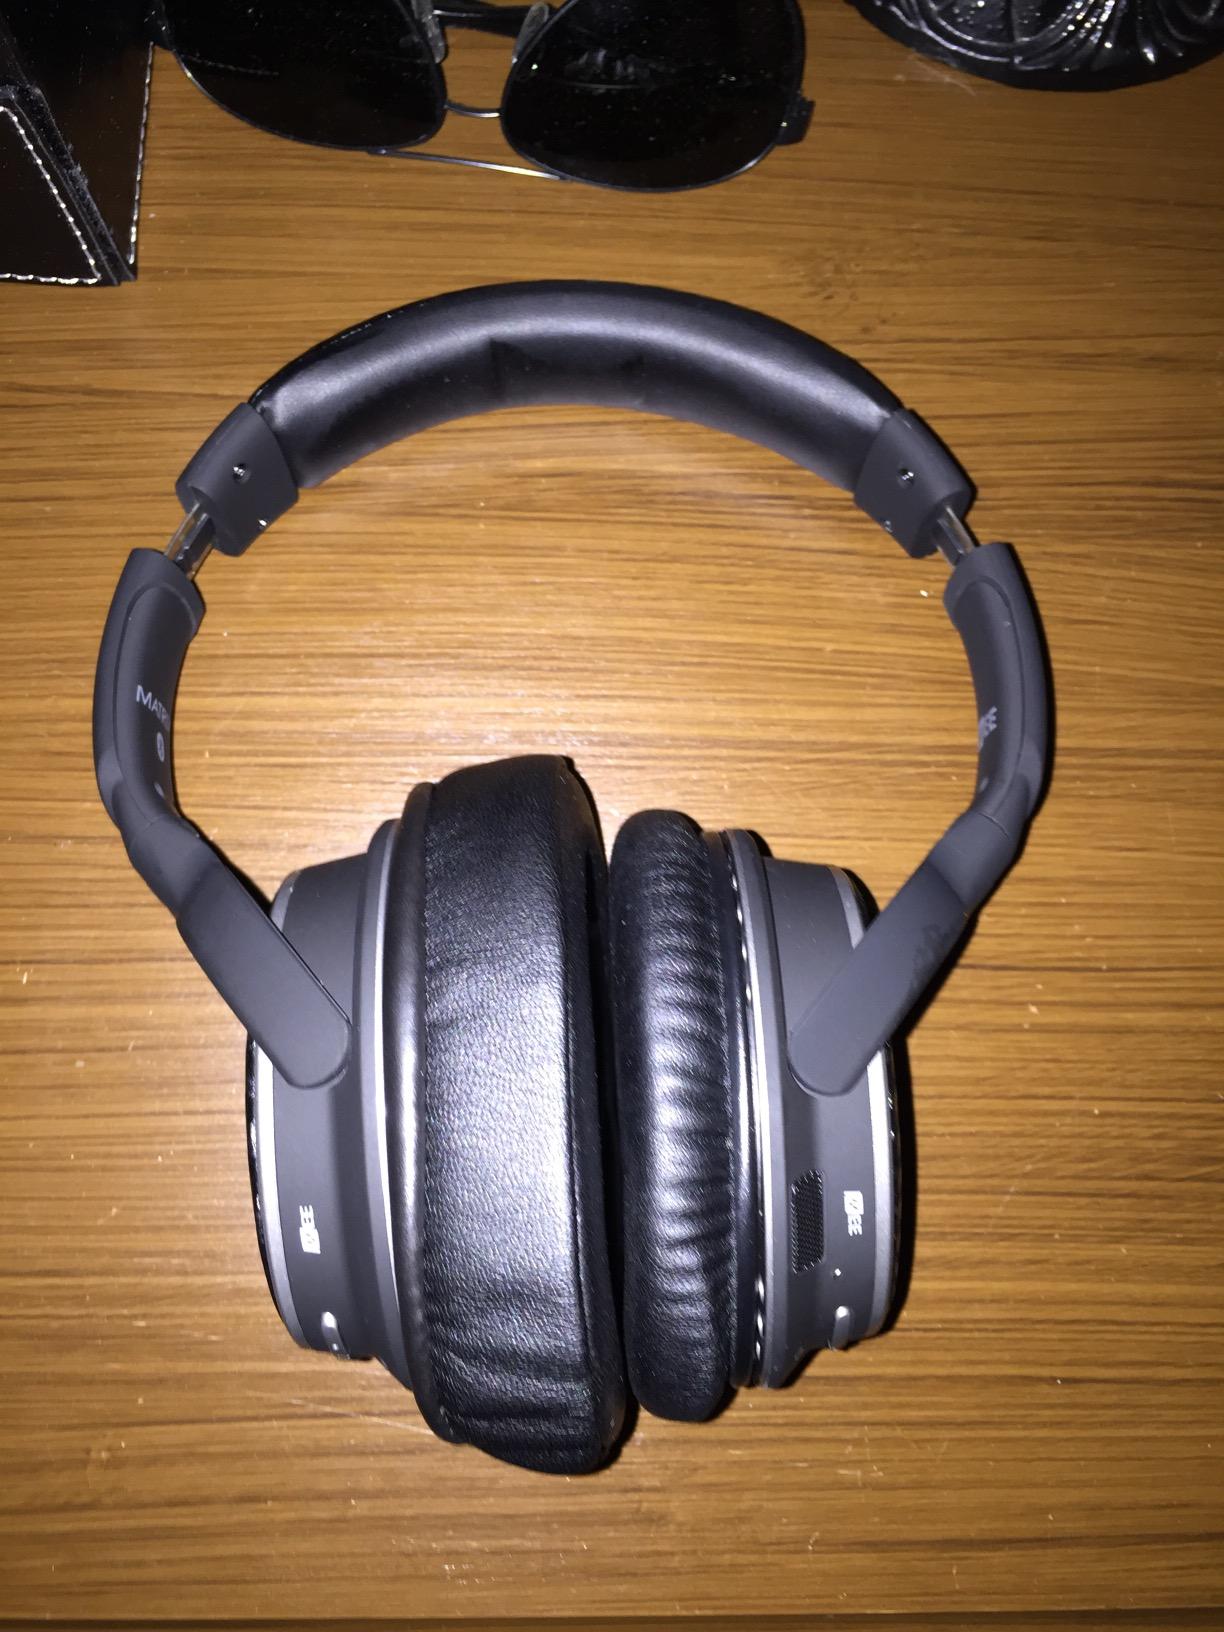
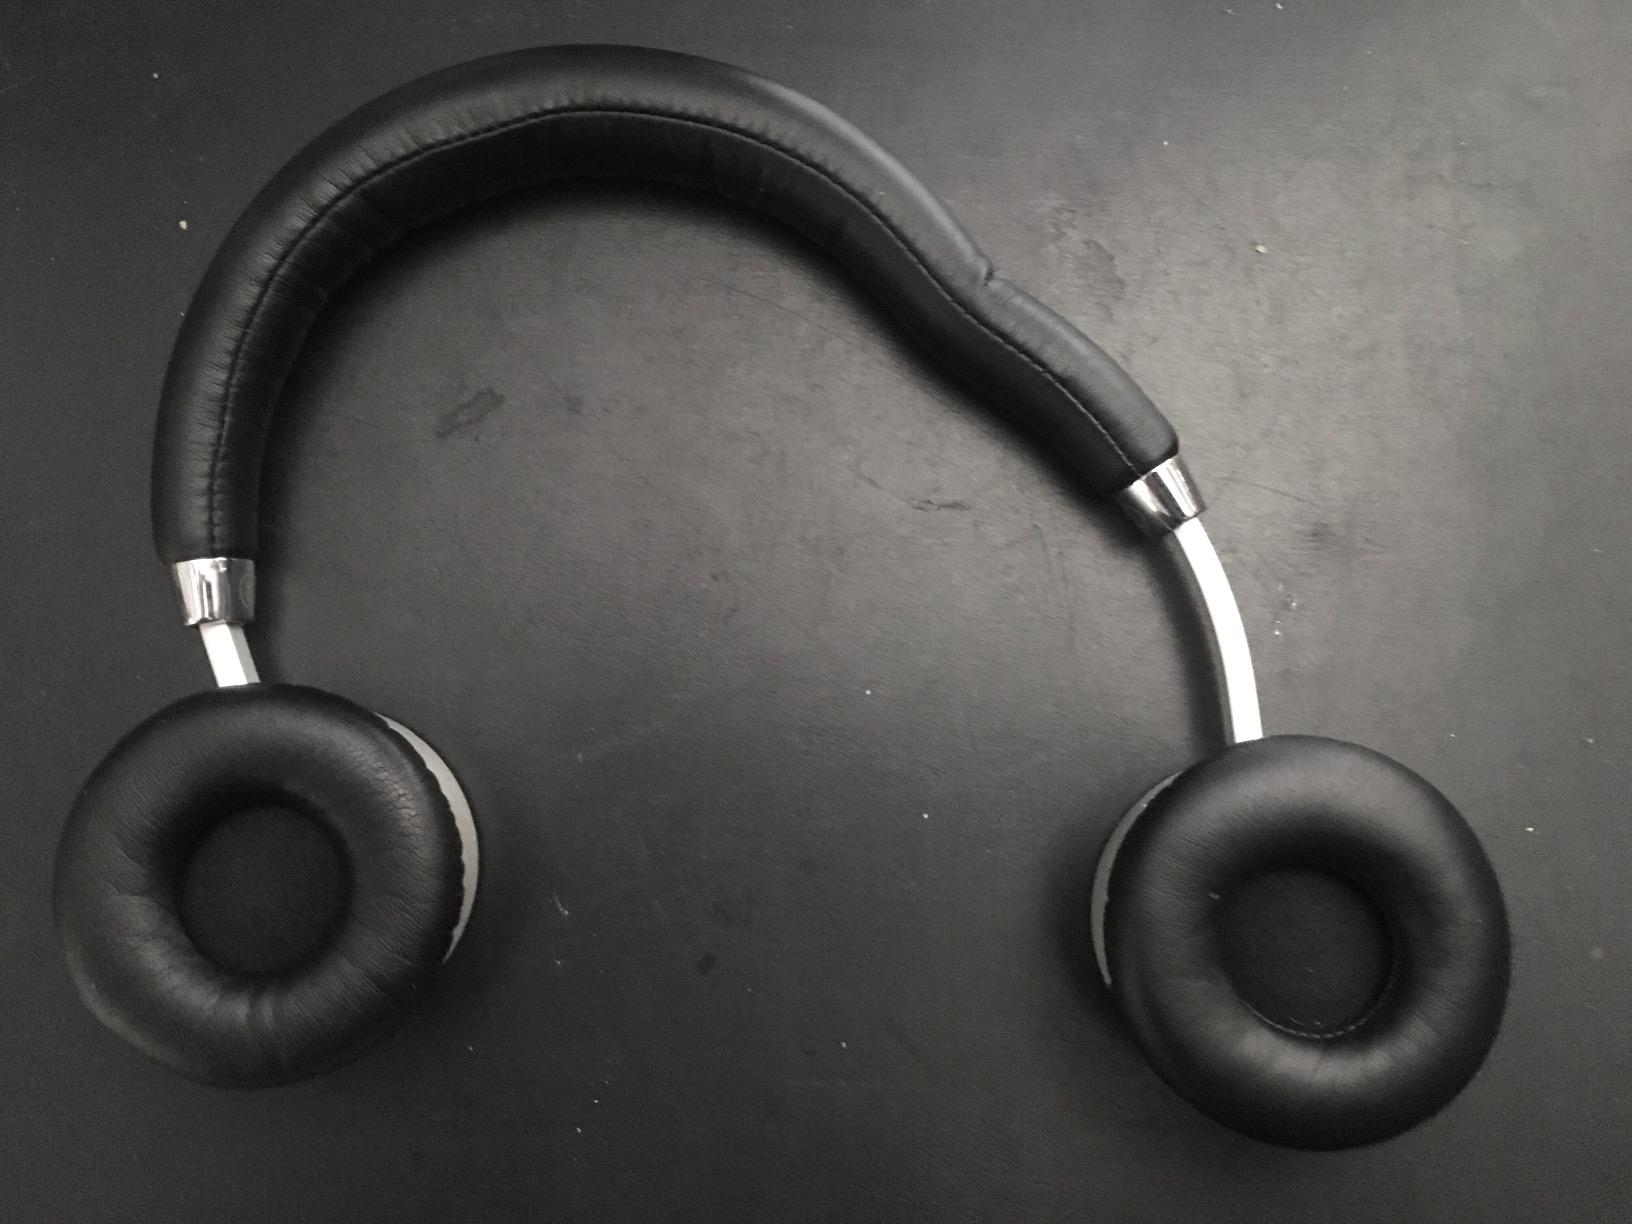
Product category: headphones
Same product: no